Fools of Fortune

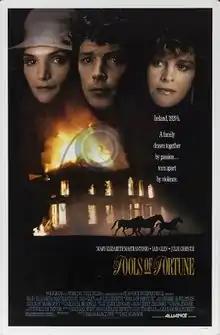

Fools of Fortune is a 1990 Irish romantic drama film directed by Pat O'Connor and written by Michael Hirst based on the 1983 novel by Irish writer William Trevor. It depicts a Protestant family caught up in the conflict between the British Army and the IRA during the Irish War of Independence.